VR Class Dr16

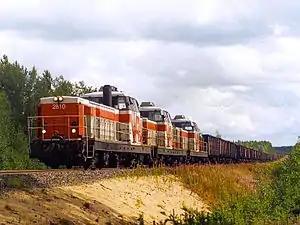
Three Dr16s heading a freight train at Hangas, near Pikkarala, northern Finland, 2001

The Dr16 is a class of diesel-electric locomotives used by VR (Finnish Railways). The 23 locomotives have a single, off-centre cab. Their nickname is ""Iso Vaalee"" (Big Blonde). They are presently mainly used on heavy freight services in northern Finland; their main passenger duty is the haulage of trains on the non-electrified line between Kemi and Kolari in Lapland. Dr16 locomotives were also used extensively on the line between Oulu and Rovaniemi, prior to the completion of the electrification of the line in 2004.